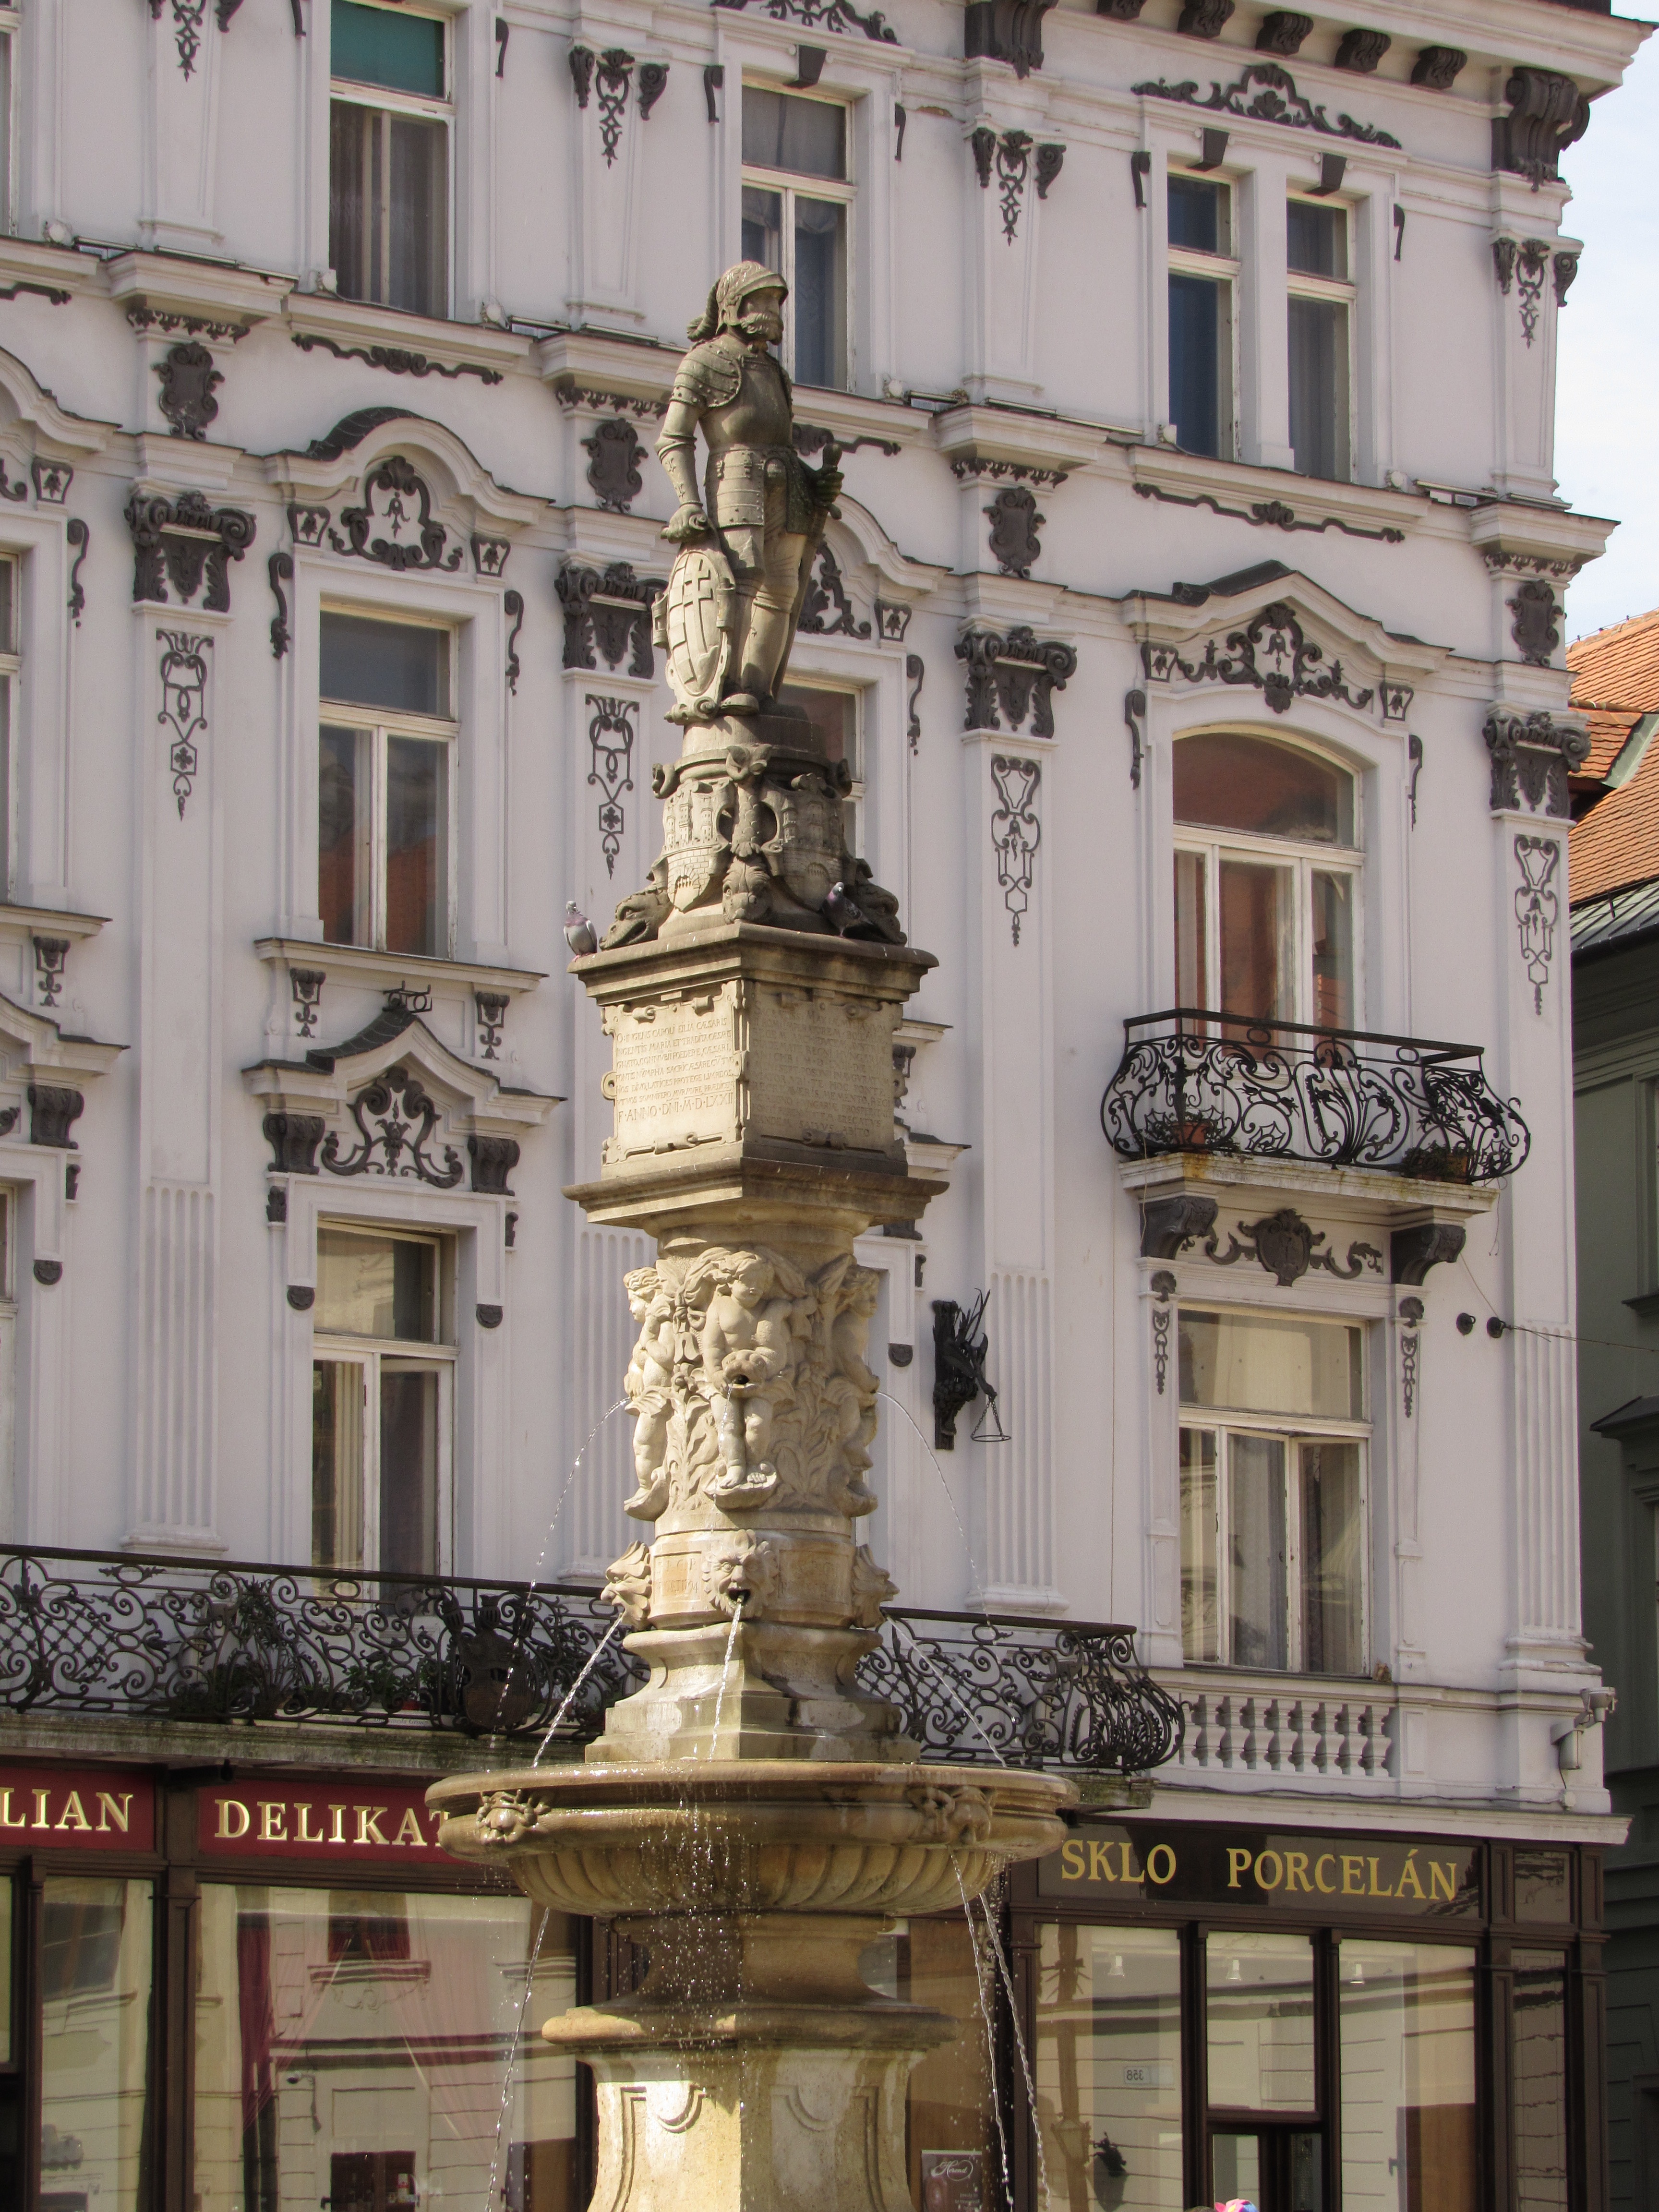
architecture, structure, palace, monument, statue, column, plaza, landmark, facade, center, bratislava, slovakia